Diving instructor

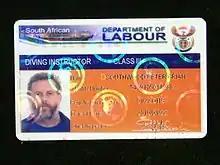
South African Department of Labour Class III Diving Instructor registration card

Instructors of professional divers are generally required to be qualified as supervisors for the level of diver they can train, and may also be required to have some qualification in adult education as facilitators, assessors or moderators, and to be registered with a governing body. There is usually also a requirement for some experience in the industry before a diver can be trained as a supervisor, and similarly before a supervisor can become an instructor. The detail requirements vary depending on the jurisdiction.